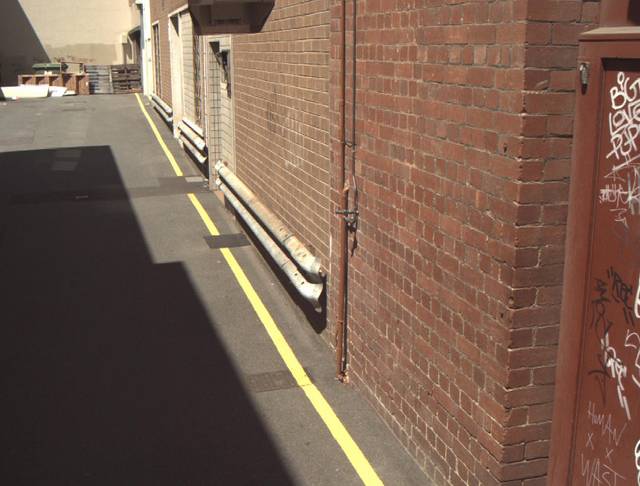
Region: Australia
Coordinates: -41.436, 147.139